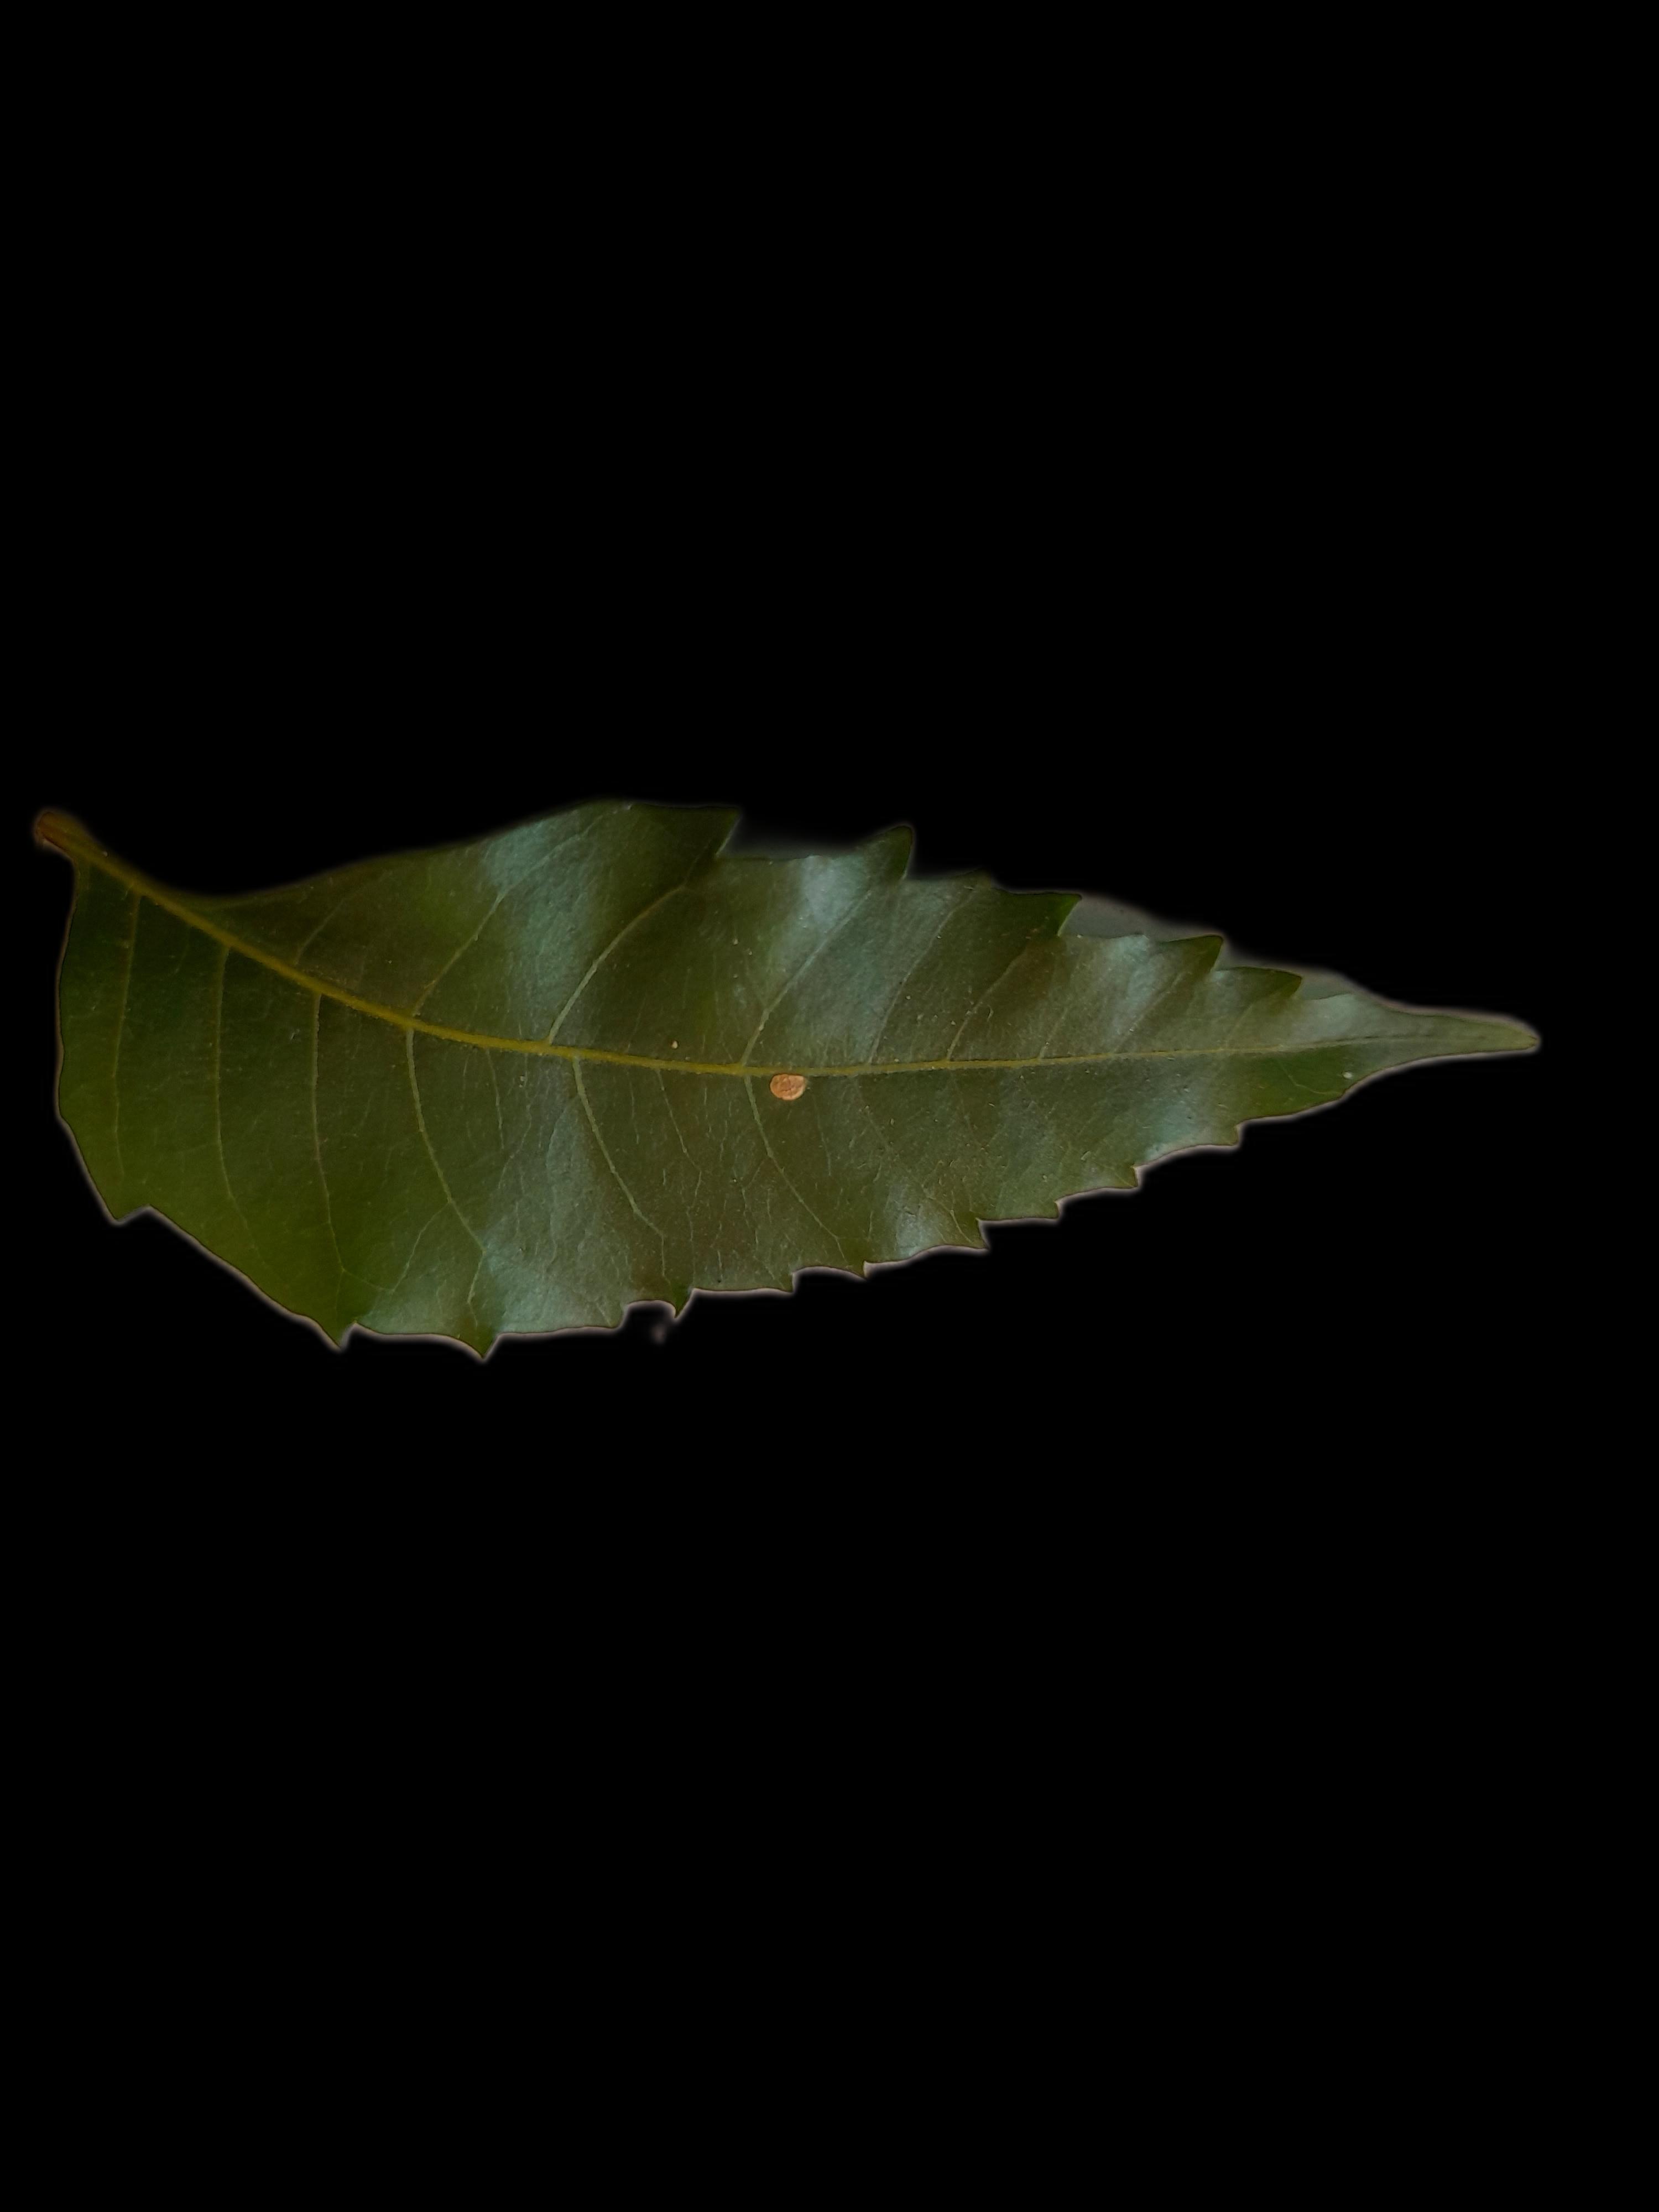
Plant: Neem